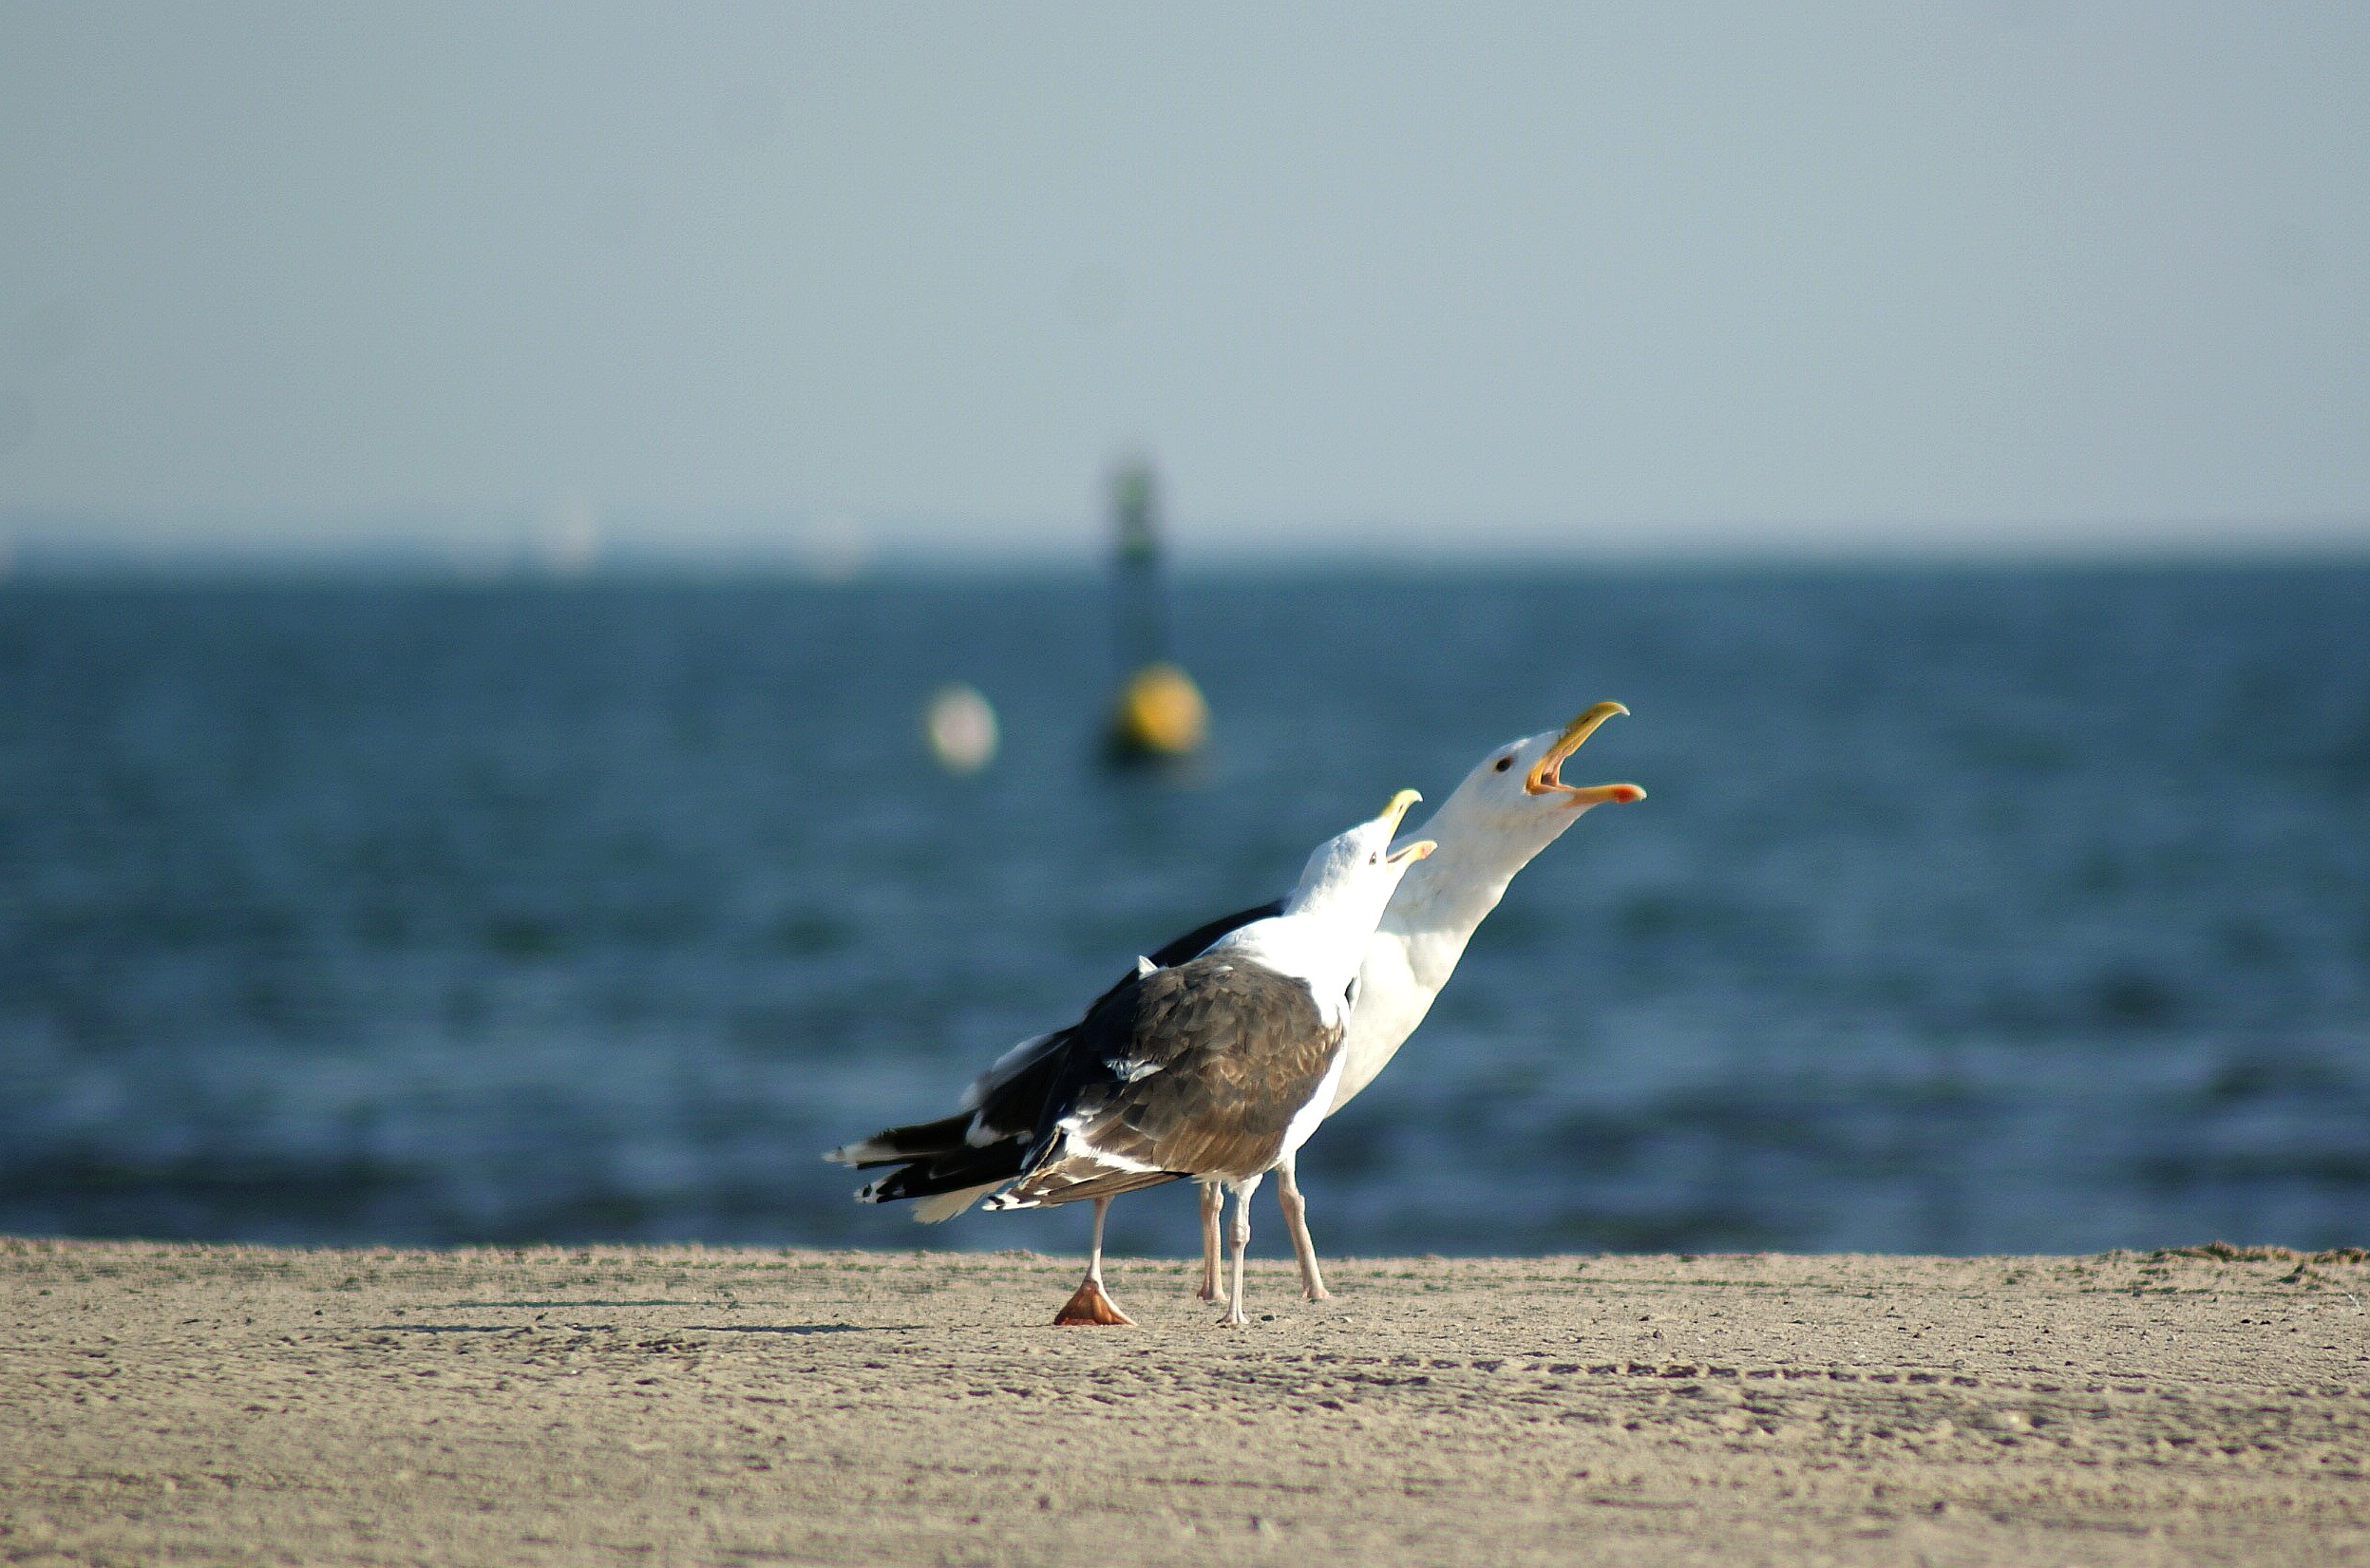
beach, sea, coast, water, ocean, bird, wing, shore, seabird, wildlife, gull, flight, fauna, call, vertebrate, shorebird, boje, charadriiformes, european herring gull